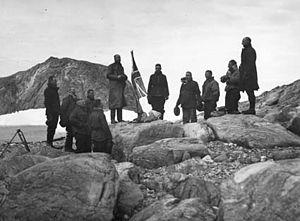
L’expédition BANZARE, de British Australian New Zealand Antarctic Research Expedition, est une expédition qui a eu lieu en Antarctique et a été financée par le Royaume-Uni, l'Australie et la Nouvelle-Zélande. Elle fut menée entre 1929 et 1931 par Douglas Mawson dans le cadre de recherches scientifiques.
Cet article recense les sites et monuments historiques de l'Antarctique.